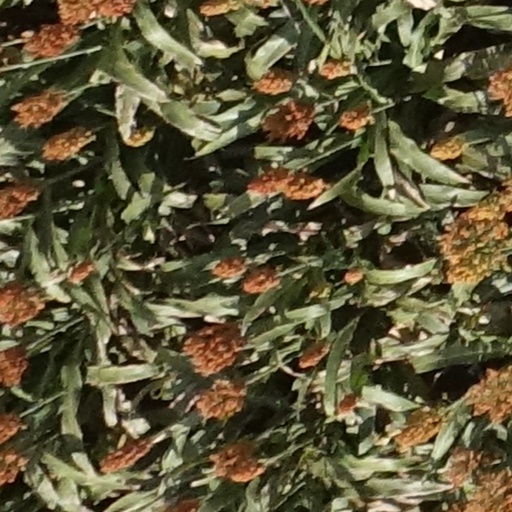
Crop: sorghum